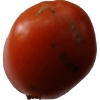
Label: tomato